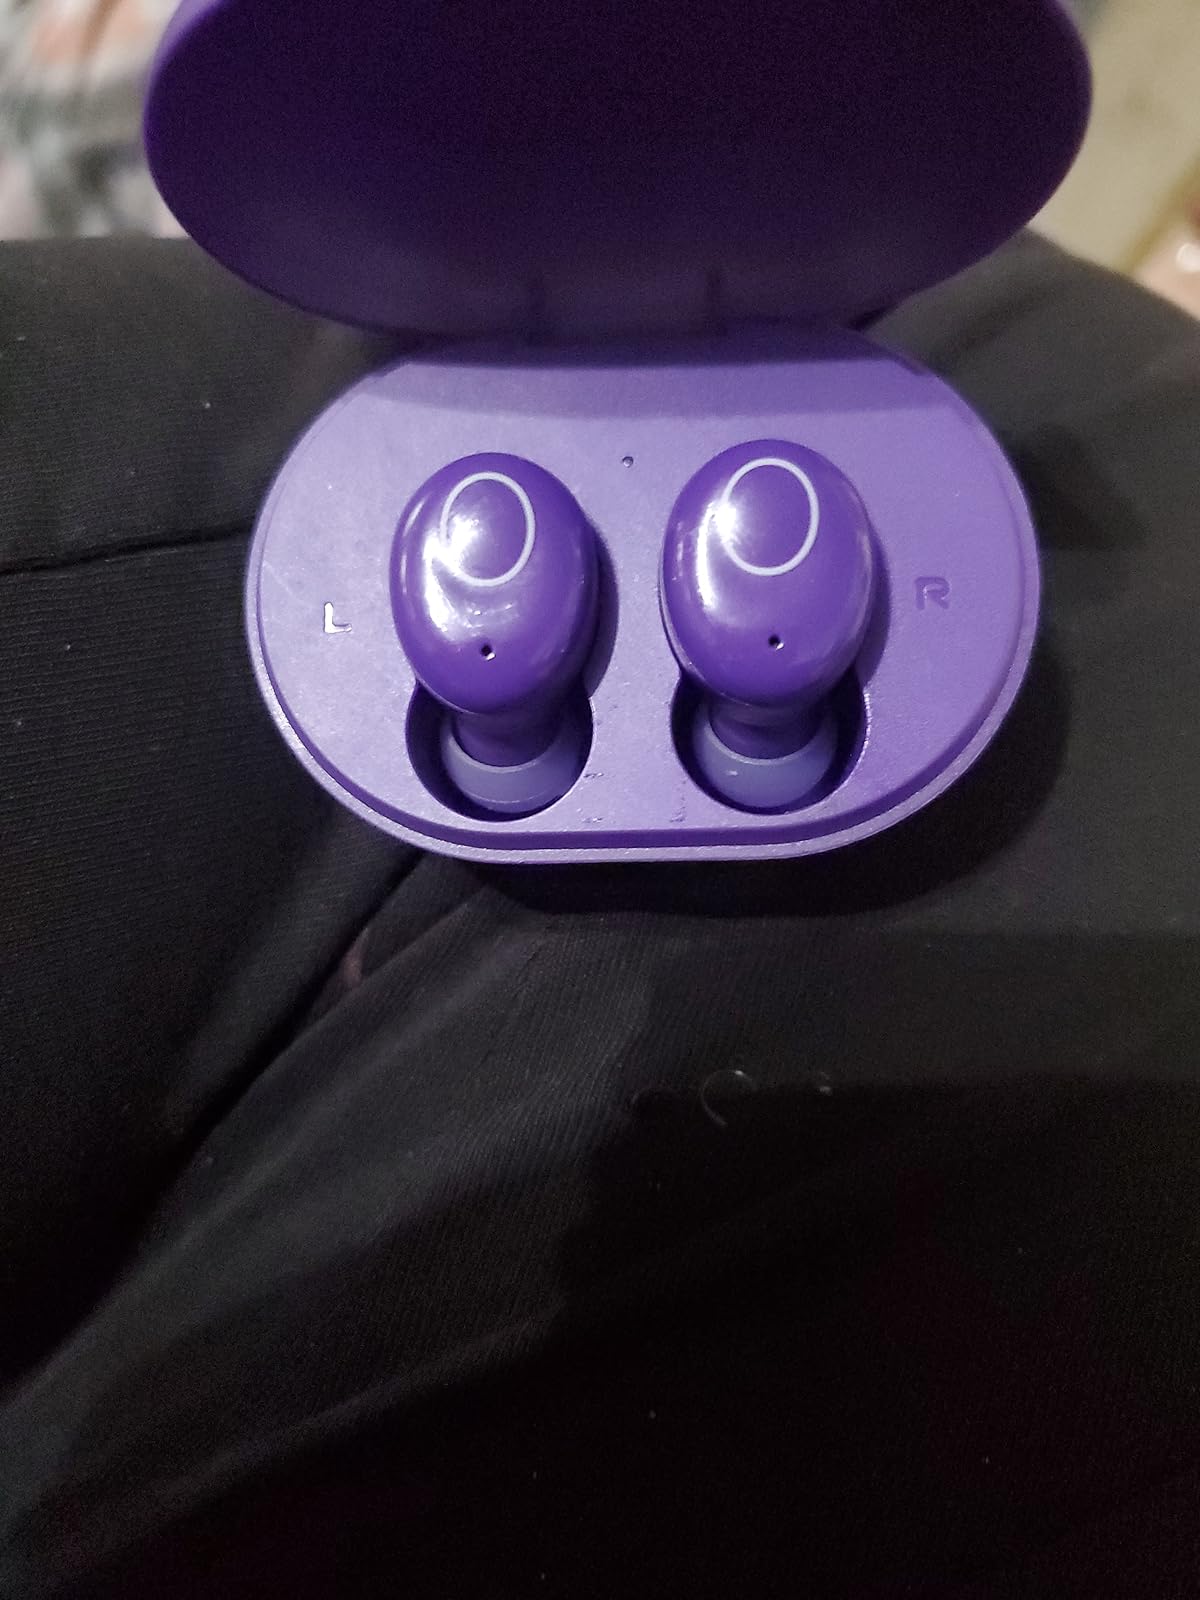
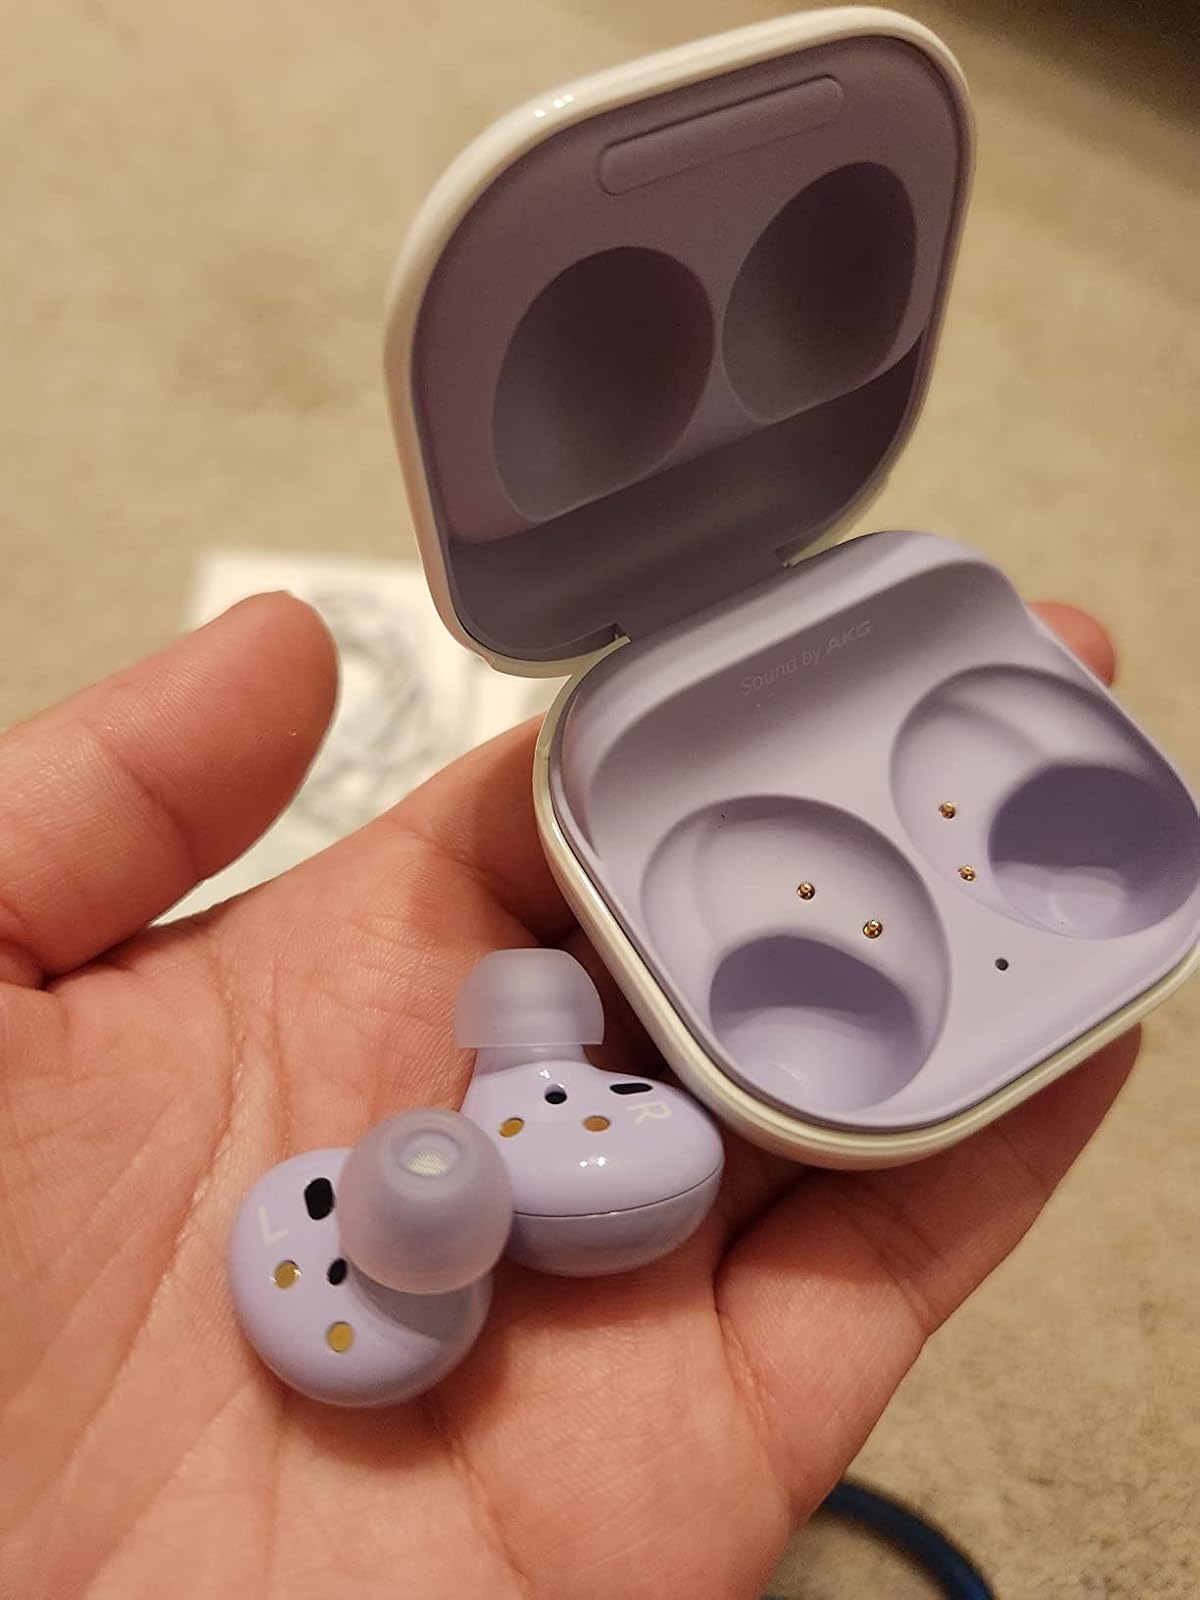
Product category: earbuds
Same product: no